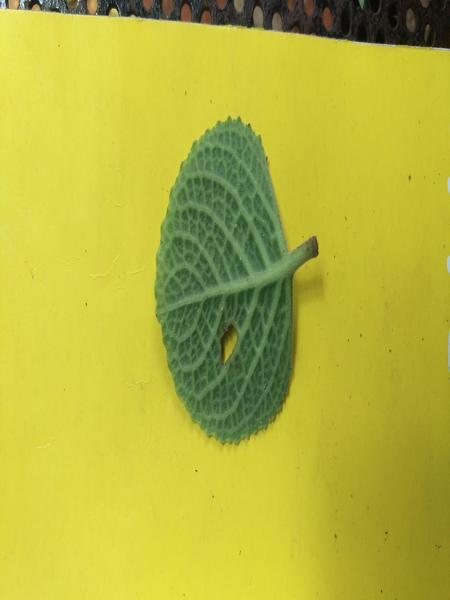
Plant: Doddpathre